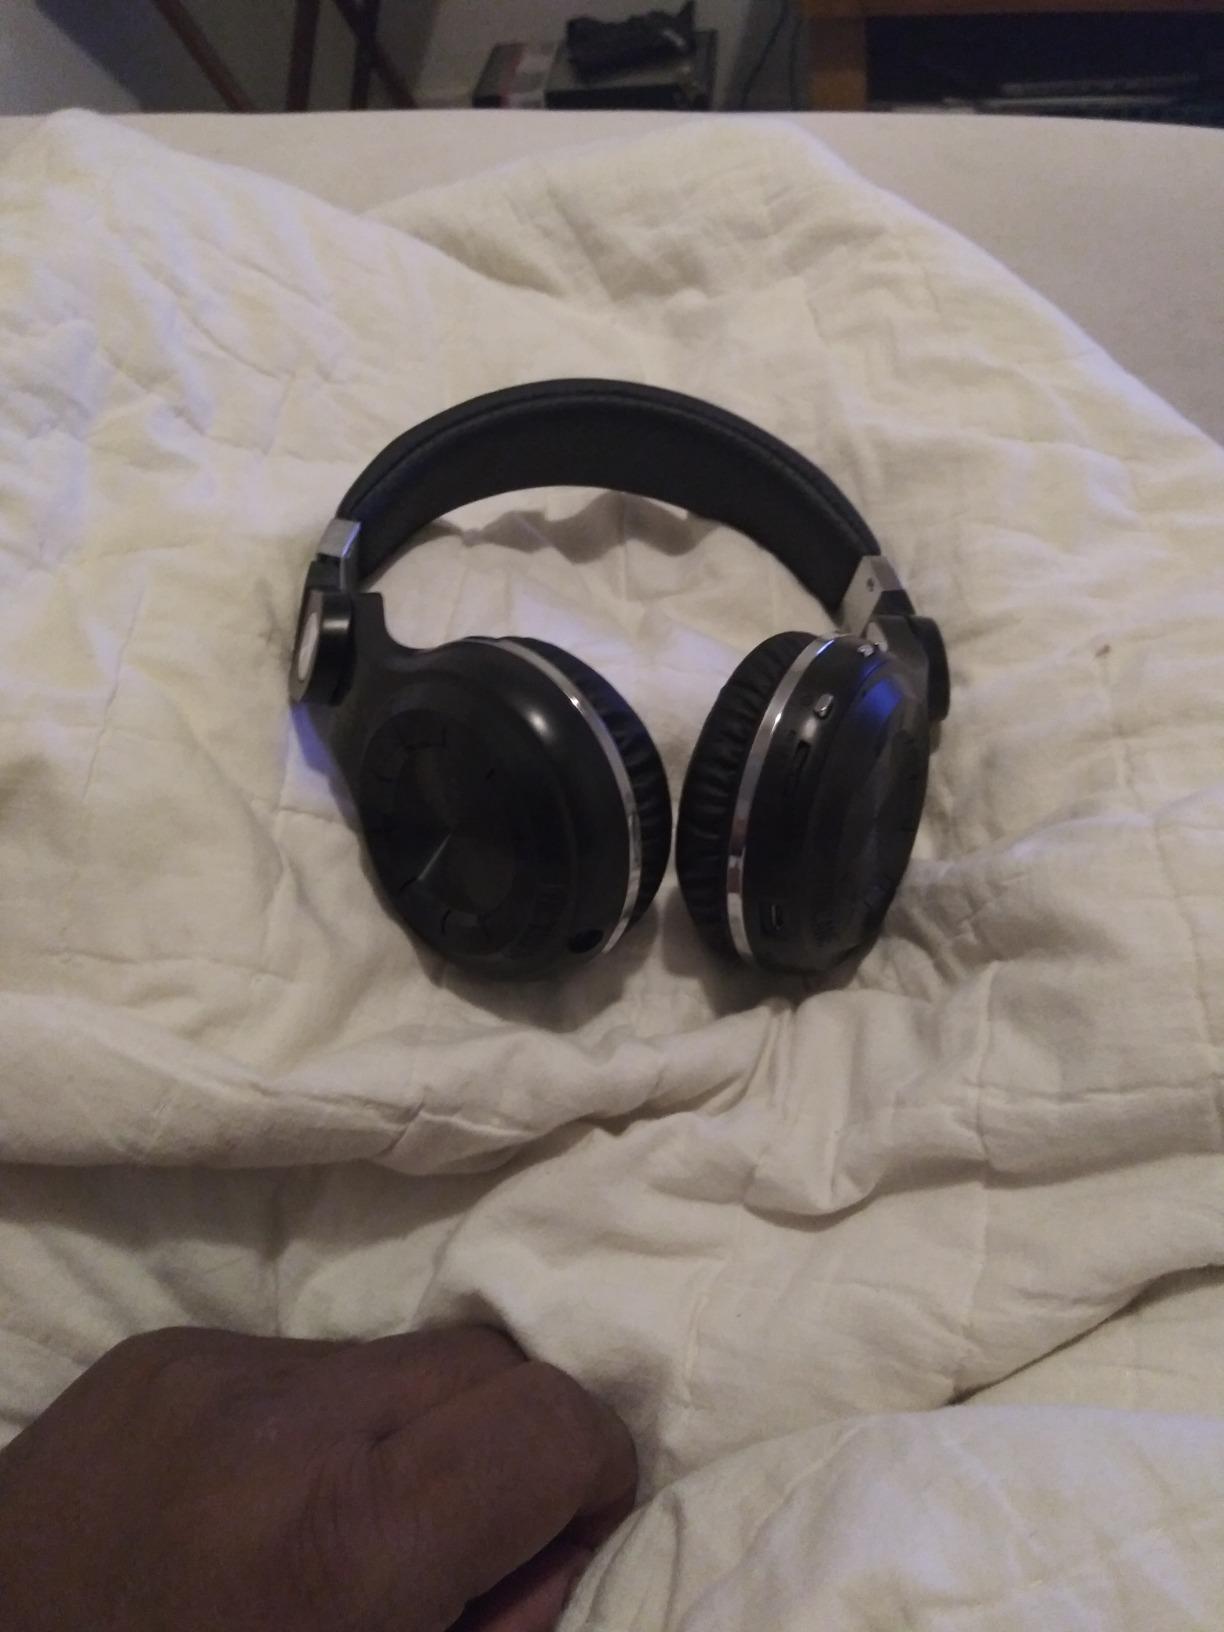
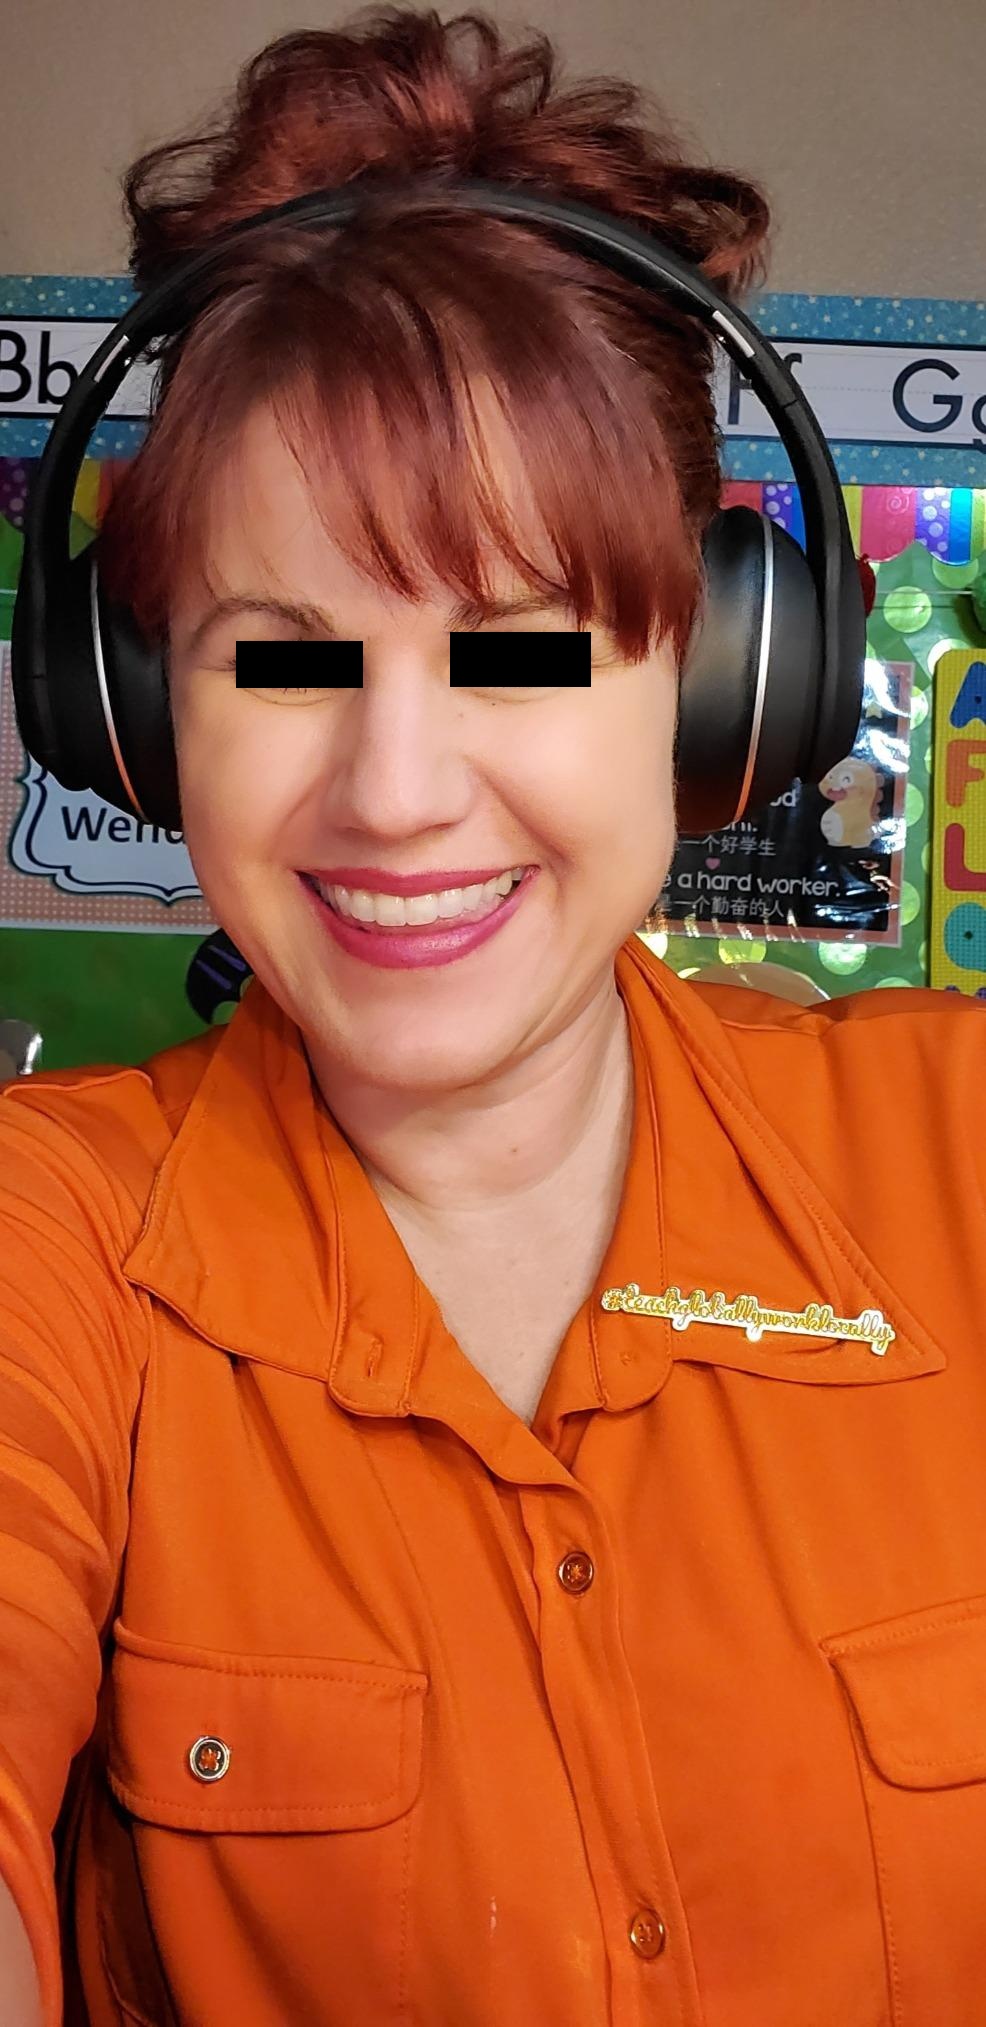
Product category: headphones
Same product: no